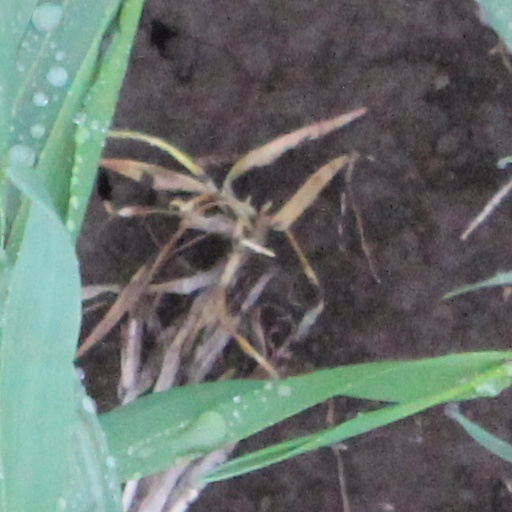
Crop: wheat